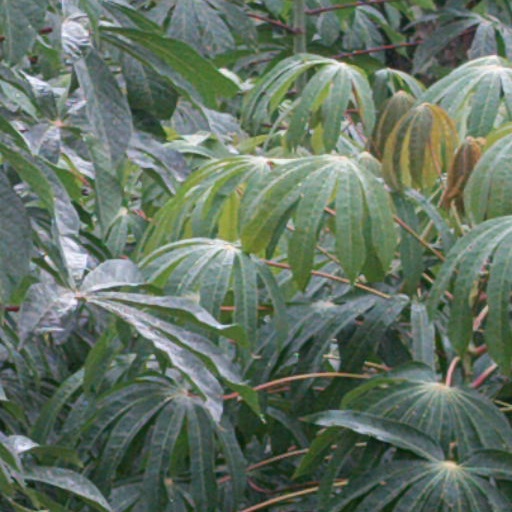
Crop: cassava